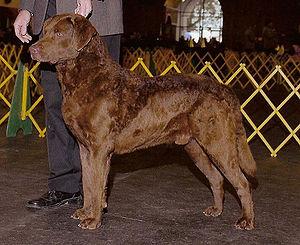
Le retriever de la baie de Chesapeake, parfois simplement appelé chesapeake, est une race de chiens originaire des États-Unis. Le berceau de la race est situé dans la baie de Chesapeake où deux chiens de l'île de Terre-Neuve sauvés d'un naufrage ont été croisés avec des chiens autochtones.